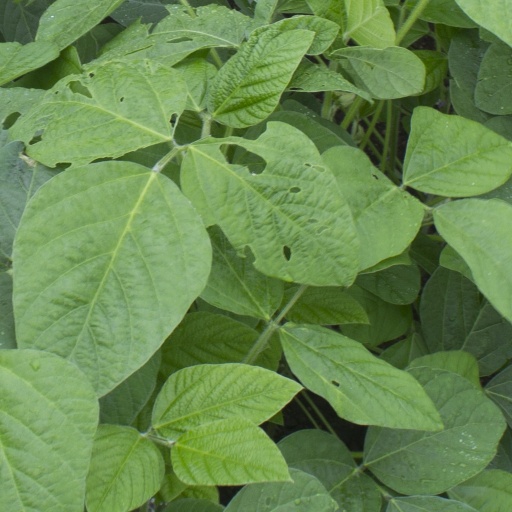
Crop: soybean